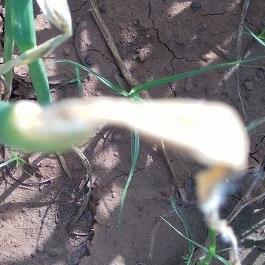
Crop: Onion
Condition: fusarium-d